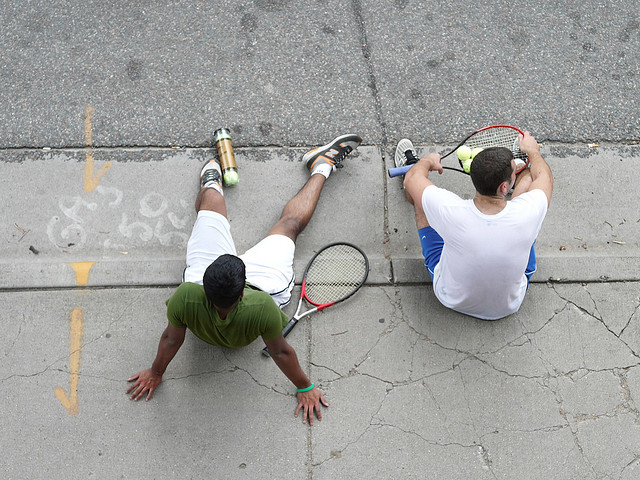
hai nam vận động viên tennis đang ngồi ở trên vỉa hè với những cái vợt và những quả bóng